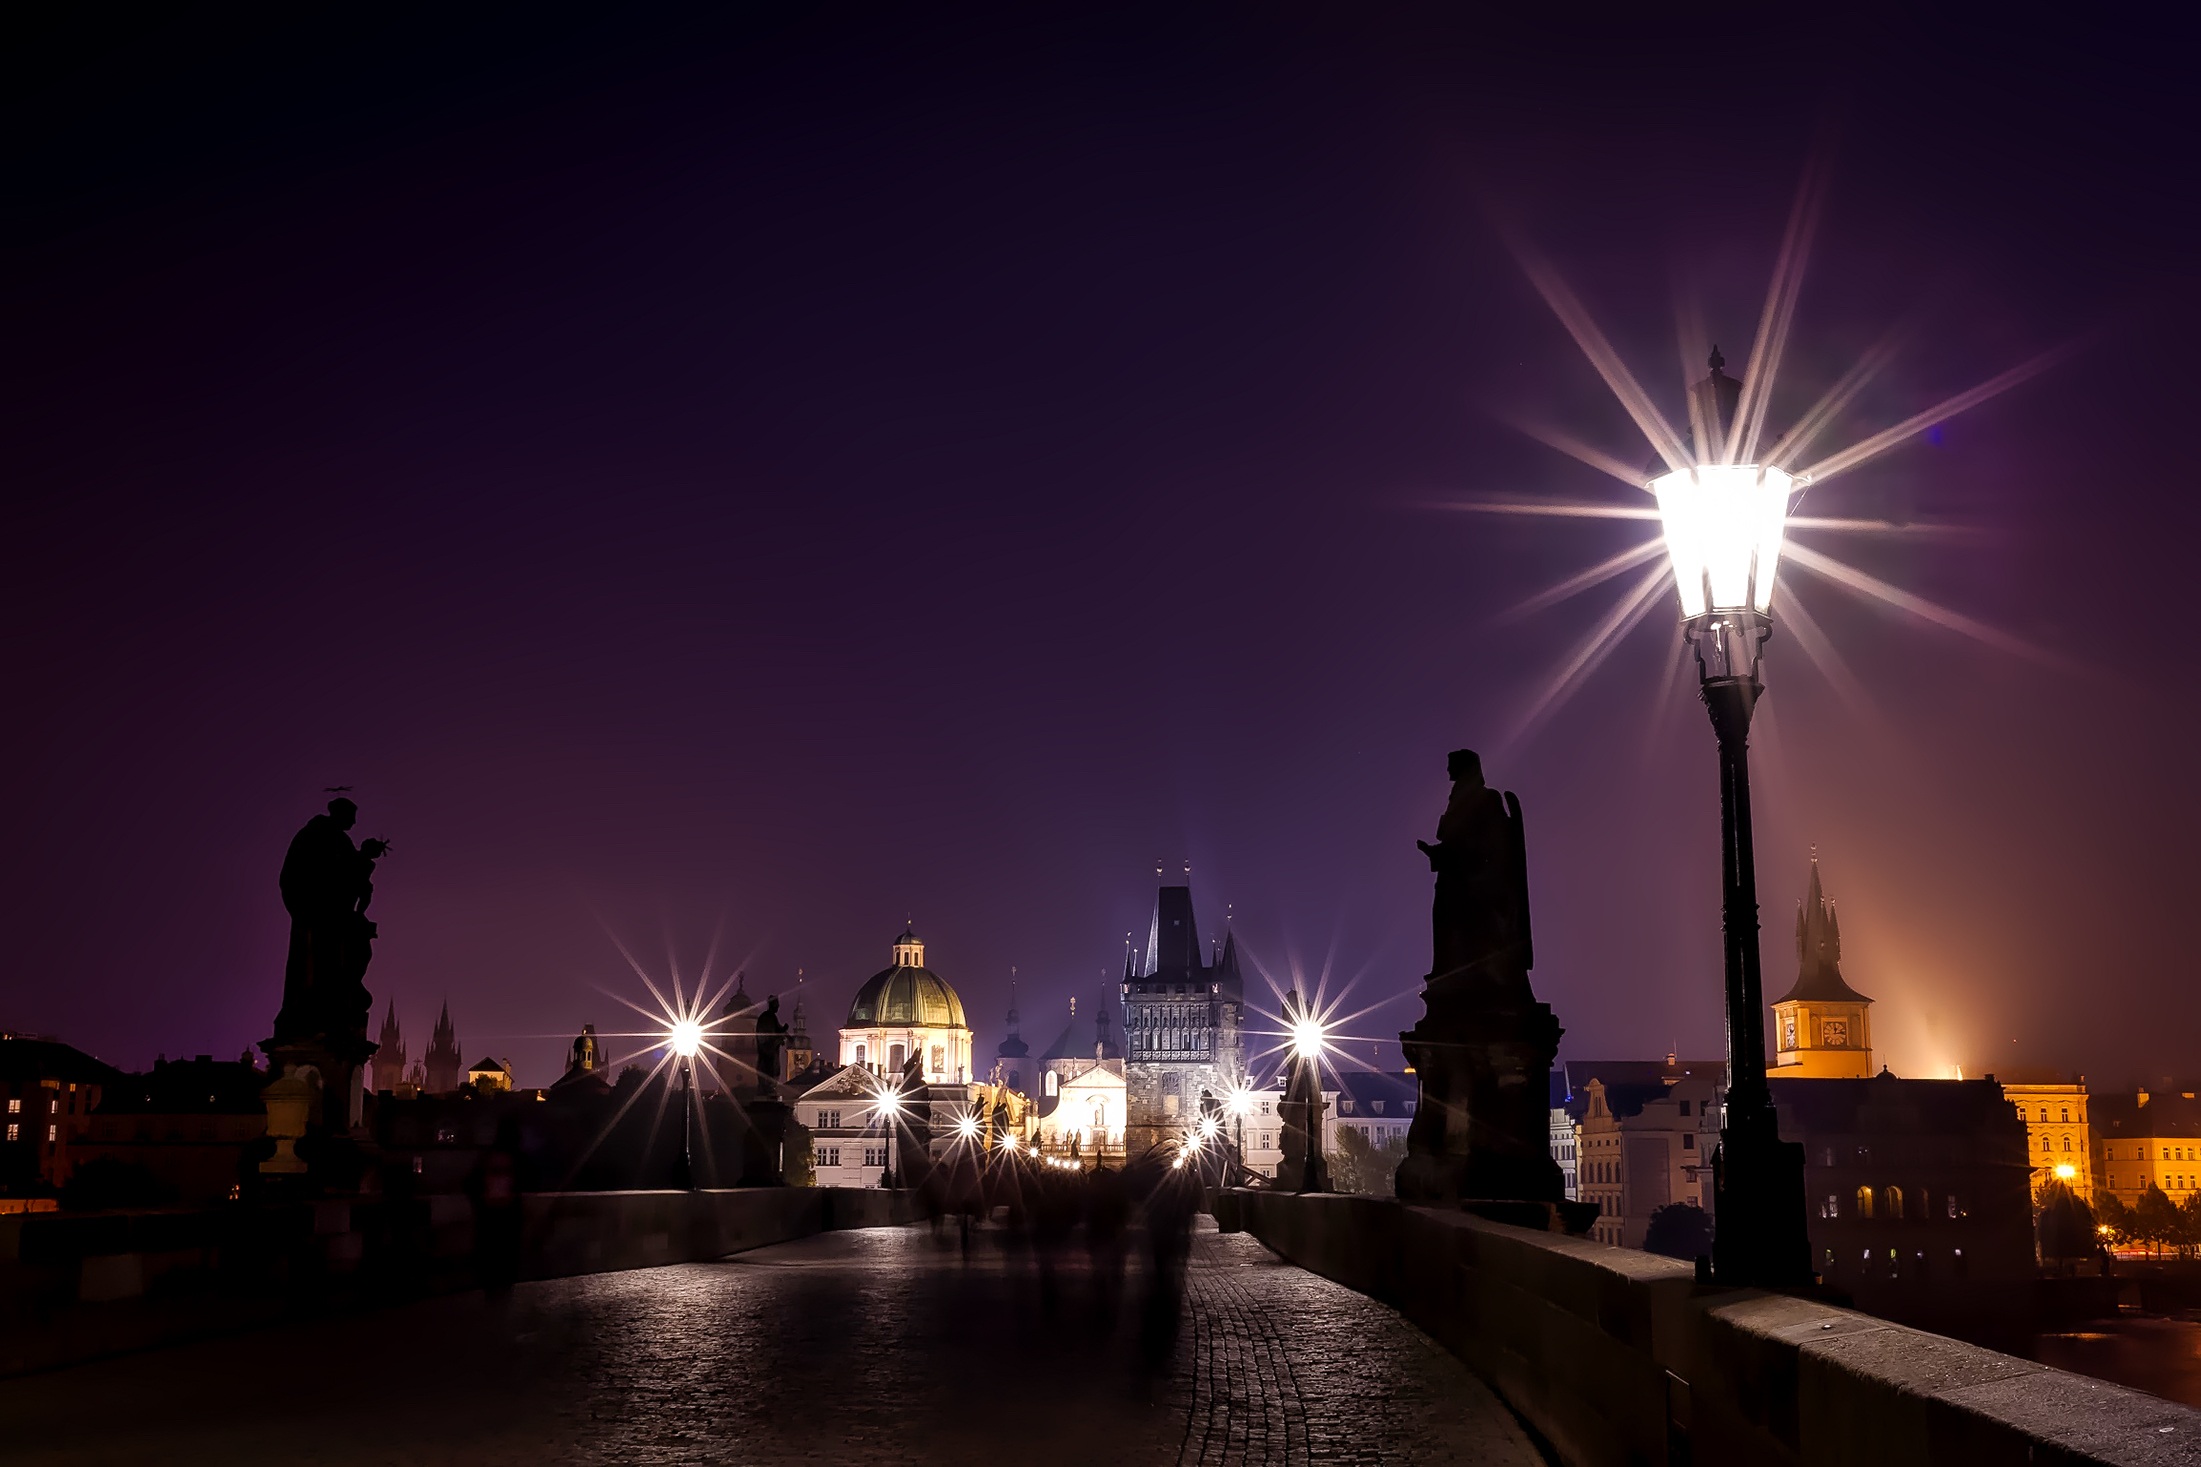
light, bridge, skyline, night, city, urban, cityscape, dusk, evening, darkness, prague, lighting, hdr, lights, buildings, reflections, statues, silhouettes, czech republic, monuments